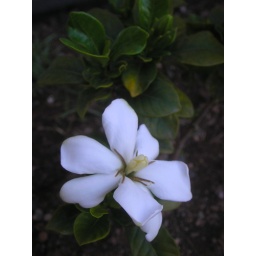
Our first flower on the gardenia plant in our backyard!